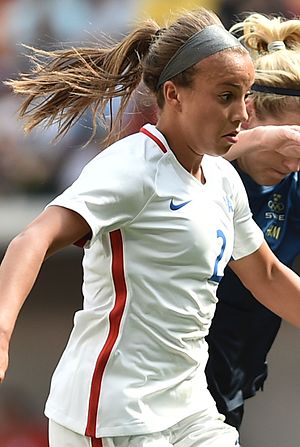
Mallory Pugh
Pugh med USA mod Sverige i 2016
"Mallory Diane ""Mal"" Pugh er en amerikansk fodboldspiller, der spiller for Washington Spirit i National Women's Soccer League og for USA.